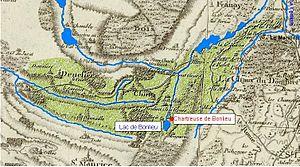
Territoire approximatif de la Chartreuse de Bonlieu - adaptation d'une carte Cassini vers 1750, domaine public carte de Cassini
La chartreuse de Bonlieu est une ancienne institution monastique de l'ordre de saint Bruno située sur la commune de Bonlieu, dans le département du Jura, en région Bourgogne-Franche-Comté.